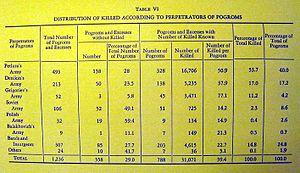
L’histoire des Juifs en Ukraine est la partie de l’histoire du peuple juif qui se déroule dans les territoires de l’actuelle Ukraine et la succession des manifestations du judaisme dans le paysage religieux ukrainien.